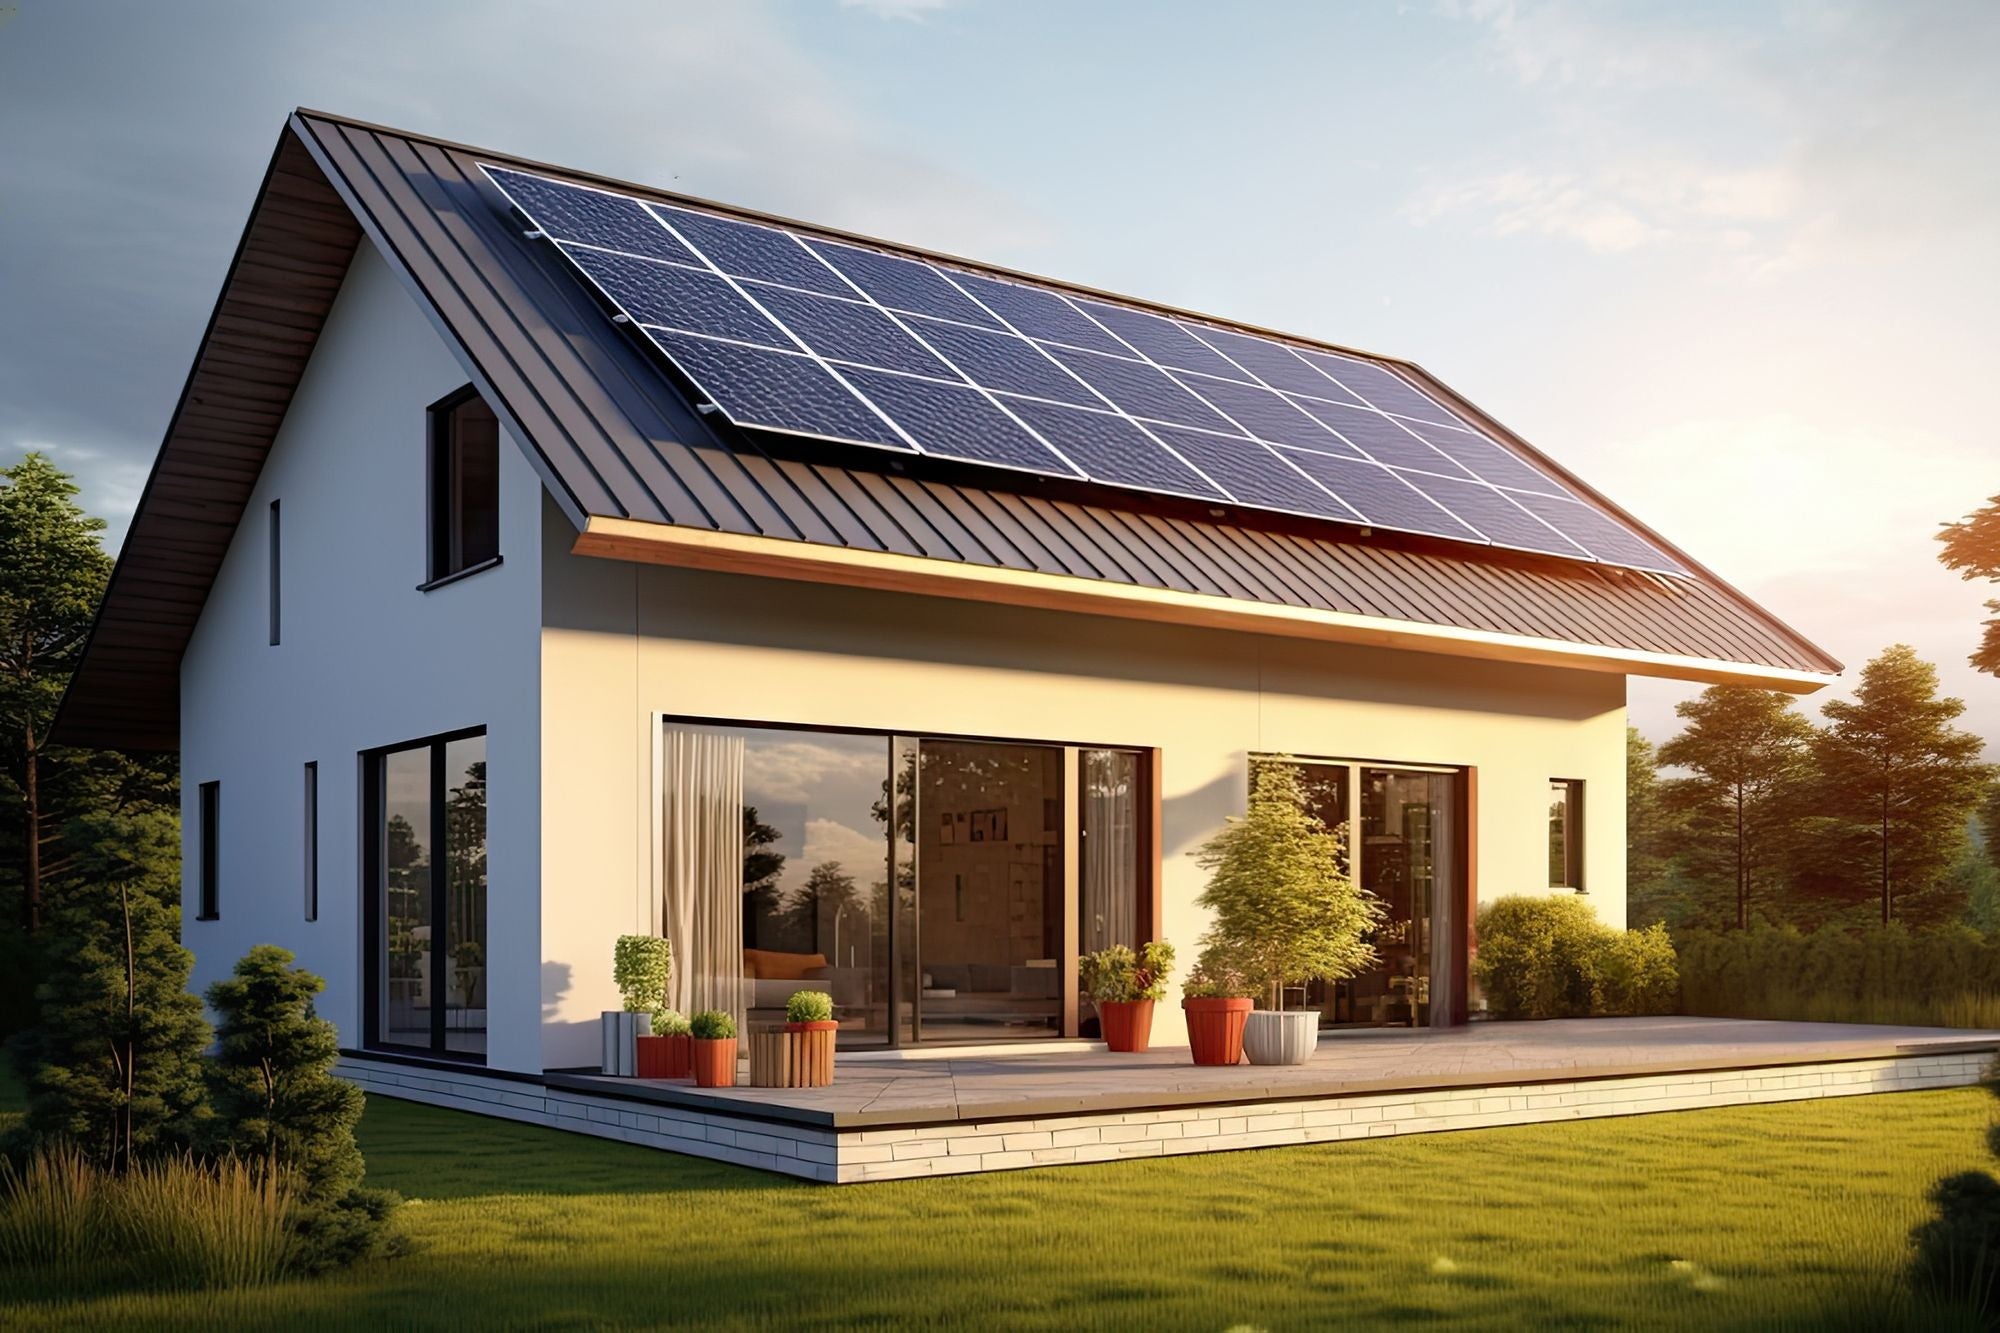
Komplett Solcellspaket 5kW (Betongpannor)
Upptäck fördelarna med vårt solcellpaket och ge ditt hem en grön uppgradering! Med möjligheten att generera upp till 5kW ren solenergi blir det inte bara en investering i din plånbok utan även i en hållbar framtid. Vi har gjort det enkelt – från solpaneler till monteringsmaterial, allt finns i ett komplett paket. Byggt för hållbarhet och långsiktig pålitlighet, är vårt solcellspaket redo att stå emot väder och tid. Gör miljömedvetna val genom att minska ditt koldioxidavtryck och öka värdet på din fastighet. Ta steget mot ett grönare och mer ekonomiskt hållbart hem idag! Detta paket innehåller Produkter: Antal: Longi 430 12 Growatt Växelriktare 6kW 1 Esdec Krok Lådor﻿ 2 Kabel Svart/Röd 100m 2 Esdec Klämmor 30 Skenor 3.5m 9 Koppling Esdec 5 Kontakter Hon/Han Var 6 Ändlock 8 Skyltpaket 1
Brand: Shopech
Category: Hardware > Power & Electrical Supplies > Solar Energy Kits